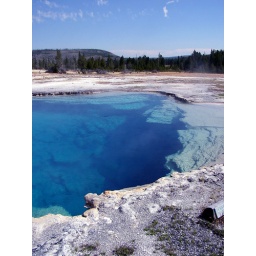
This was taken in Yellowstone National Park. It's blue because of the bacteria swimming in the water.